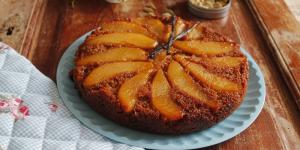
torta invertida de pera especiada con jengibre